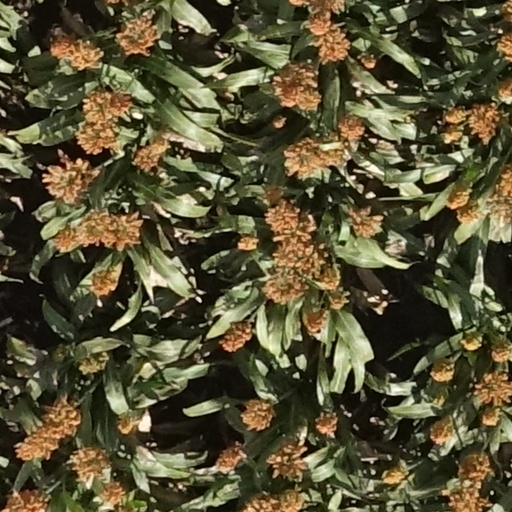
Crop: sorghum